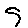
Label: 5